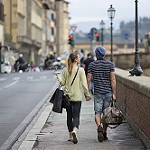
Label: street